Al-Qarah

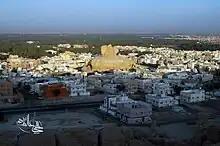
The village of Al-Qarah

Al-Garah is a village in Al-Ahsa, in the Eastern Province of Saudi Arabia. It known for its small mountain, and is one of Al-Ahsa Oasis' eastern villages and is located about northeast of the center of Al-Hofuf, southwest of Dammam, and east of Riyadh.